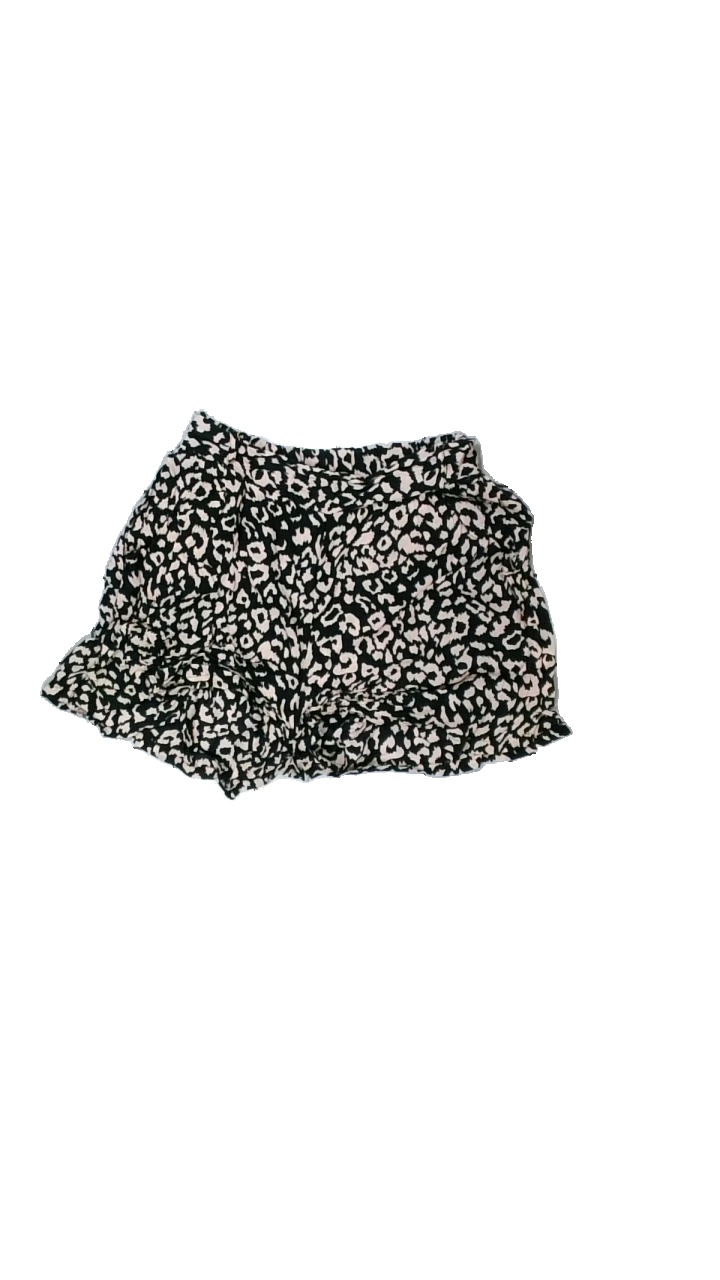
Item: Shorts (Ladies)
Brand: Nearyou
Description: shorts med mönster
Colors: Black, Pink
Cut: Tight
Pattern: Other
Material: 100% viskos
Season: All
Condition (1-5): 5
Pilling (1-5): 5
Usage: Reuse
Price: <50